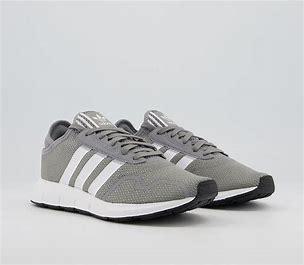
Brand: Adidas
Model: Swift Run X